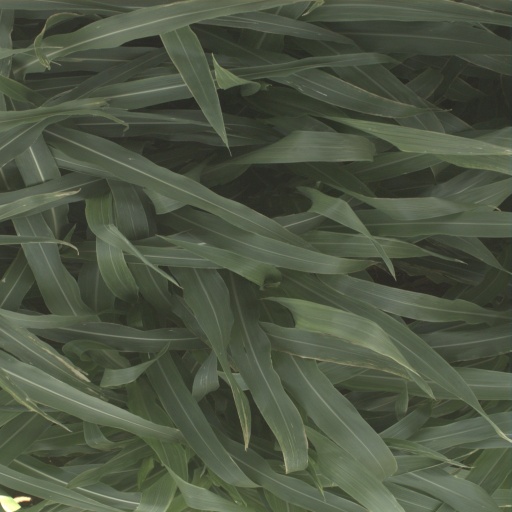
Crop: sorghum